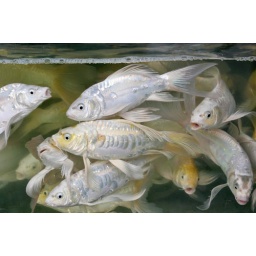
fish in store window in Ho Chi Mihn